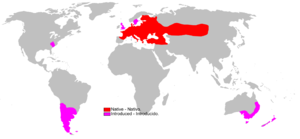
Europæisk hare
Europæisk Hares udbredelse
Europæisk Hares udbredelse
Den europæiske hare, eller blot kaldt haren, er en hareart, der findes i Europa samt som indført art i både Australien, Syd- og Nordamerika. Den lever i mange forskellige slags terræn, men især i det dyrkede landbrugsland. Haren er en typisk planteæder og er mest aktiv om natten. Herhjemme er den udbredt over hele landet, men er blevet sjældnere i de seneste årtier. Den er et vigtigt jagtvildt.